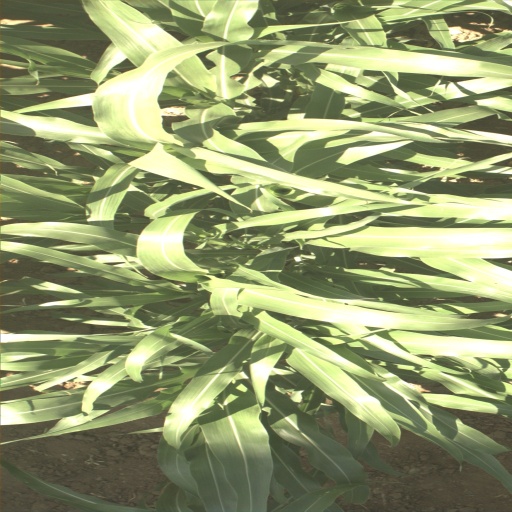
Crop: sorghum